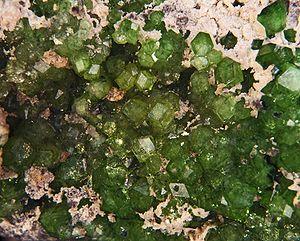
Andradite (Var.: Démantoïde)- Localité: Jeffrey mine (Jeffrey quarry
L’andradite est une espèce minérale du groupe des silicates, de formule Ca₃Fe₂(SiO₄)₃ avec des traces de Ti, Cr, Al et Mg. Ces variétés sont très appréciées comme pierres fines, certains cristaux peuvent atteindre 7 cm.
Grenat désigne une famille de minéraux du groupe des nésosilicates cristallisant dans le système cristallin cubique. Les grenats de qualité gemme sont des pierres fines.